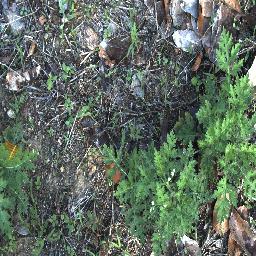
Label: parthenium